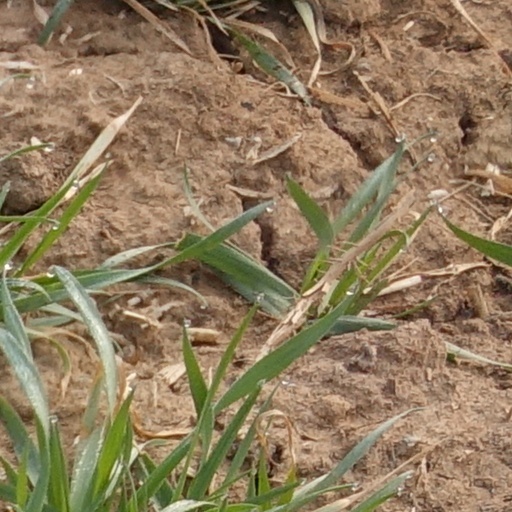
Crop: wheat